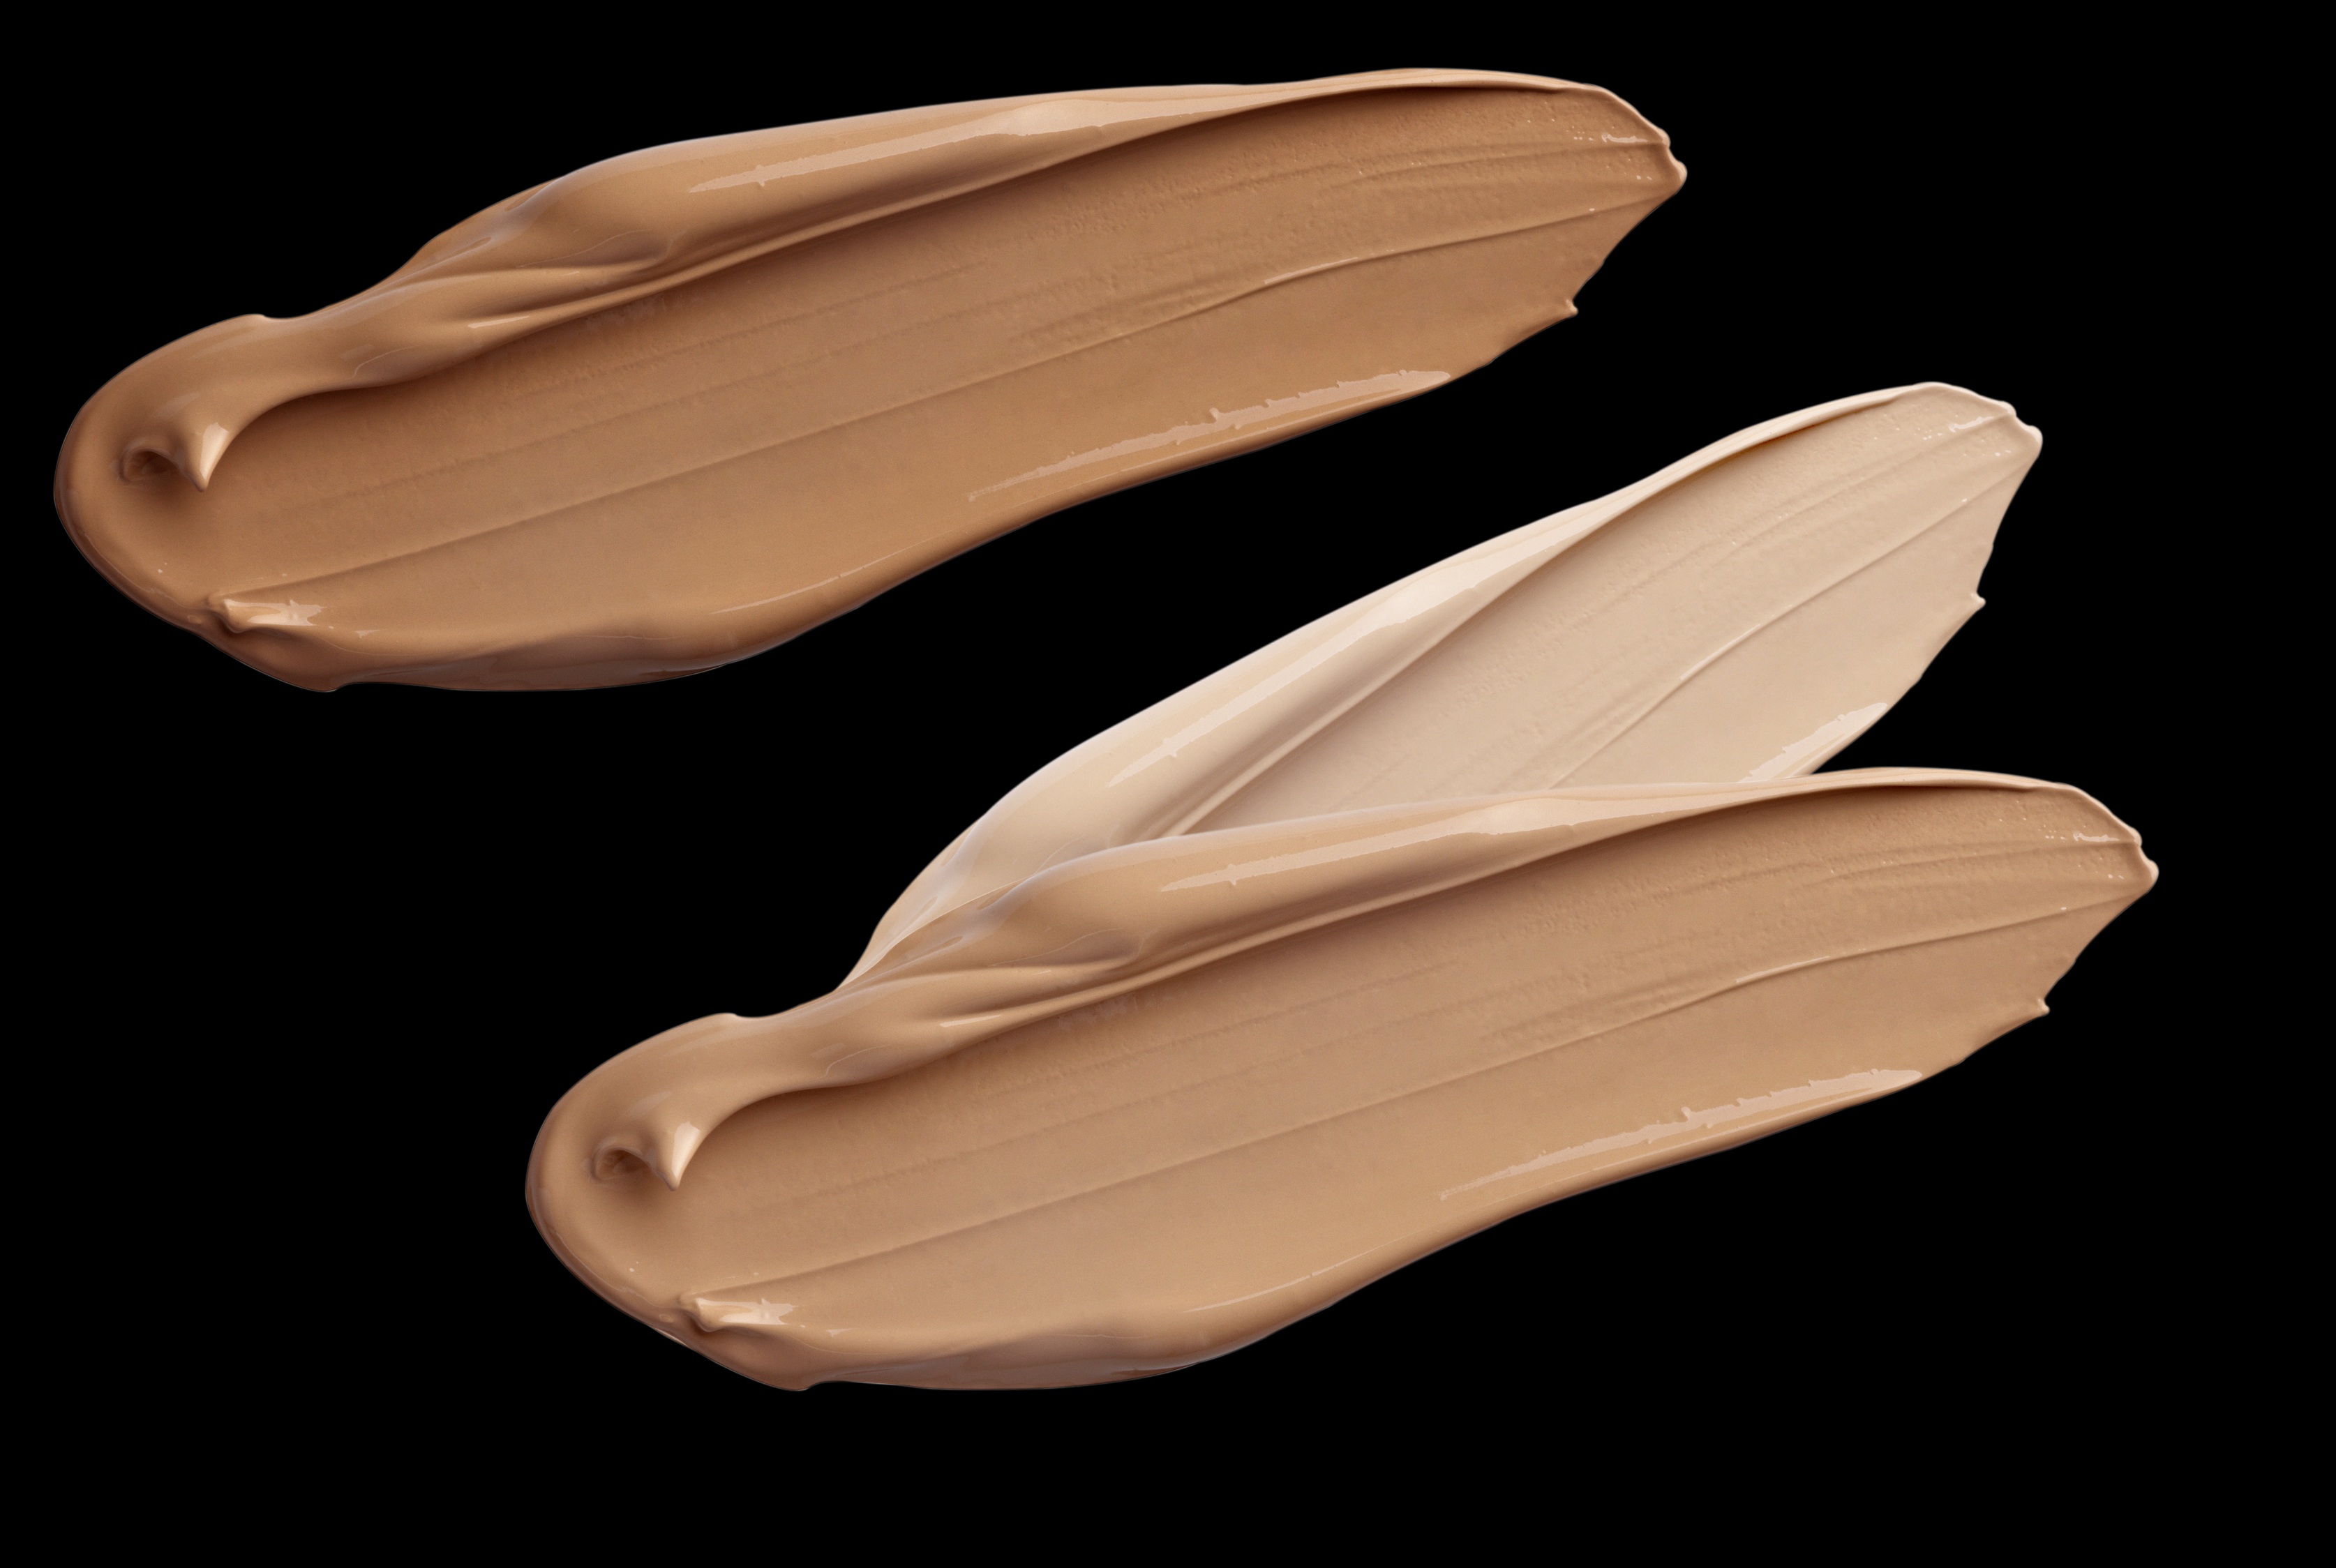
hand, wing, petal, finger, black background, based texture, liquid foundation